Annaghmare Court Tomb

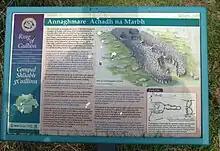
Information panel onsite

The site was excavated in 1963–64, with many of its features preserved in situ. Items recovered from the excavation include cremated bones of at least two individuals, animal teeth, flint tools and pottery from the Neolithic period. It is regarded as "one of the best preserved examples of its type", as other court tombs in Ireland were damaged during the course of their excavations.